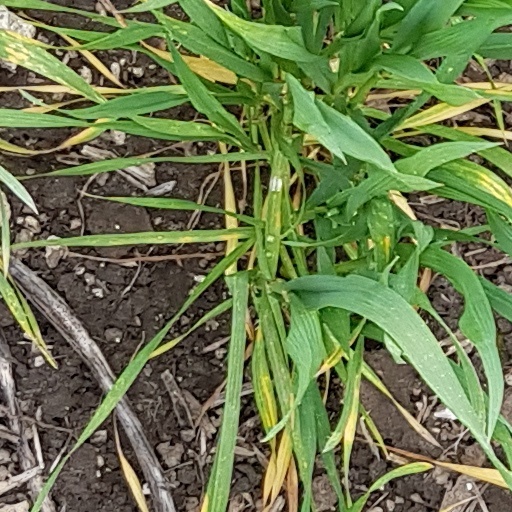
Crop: wheat